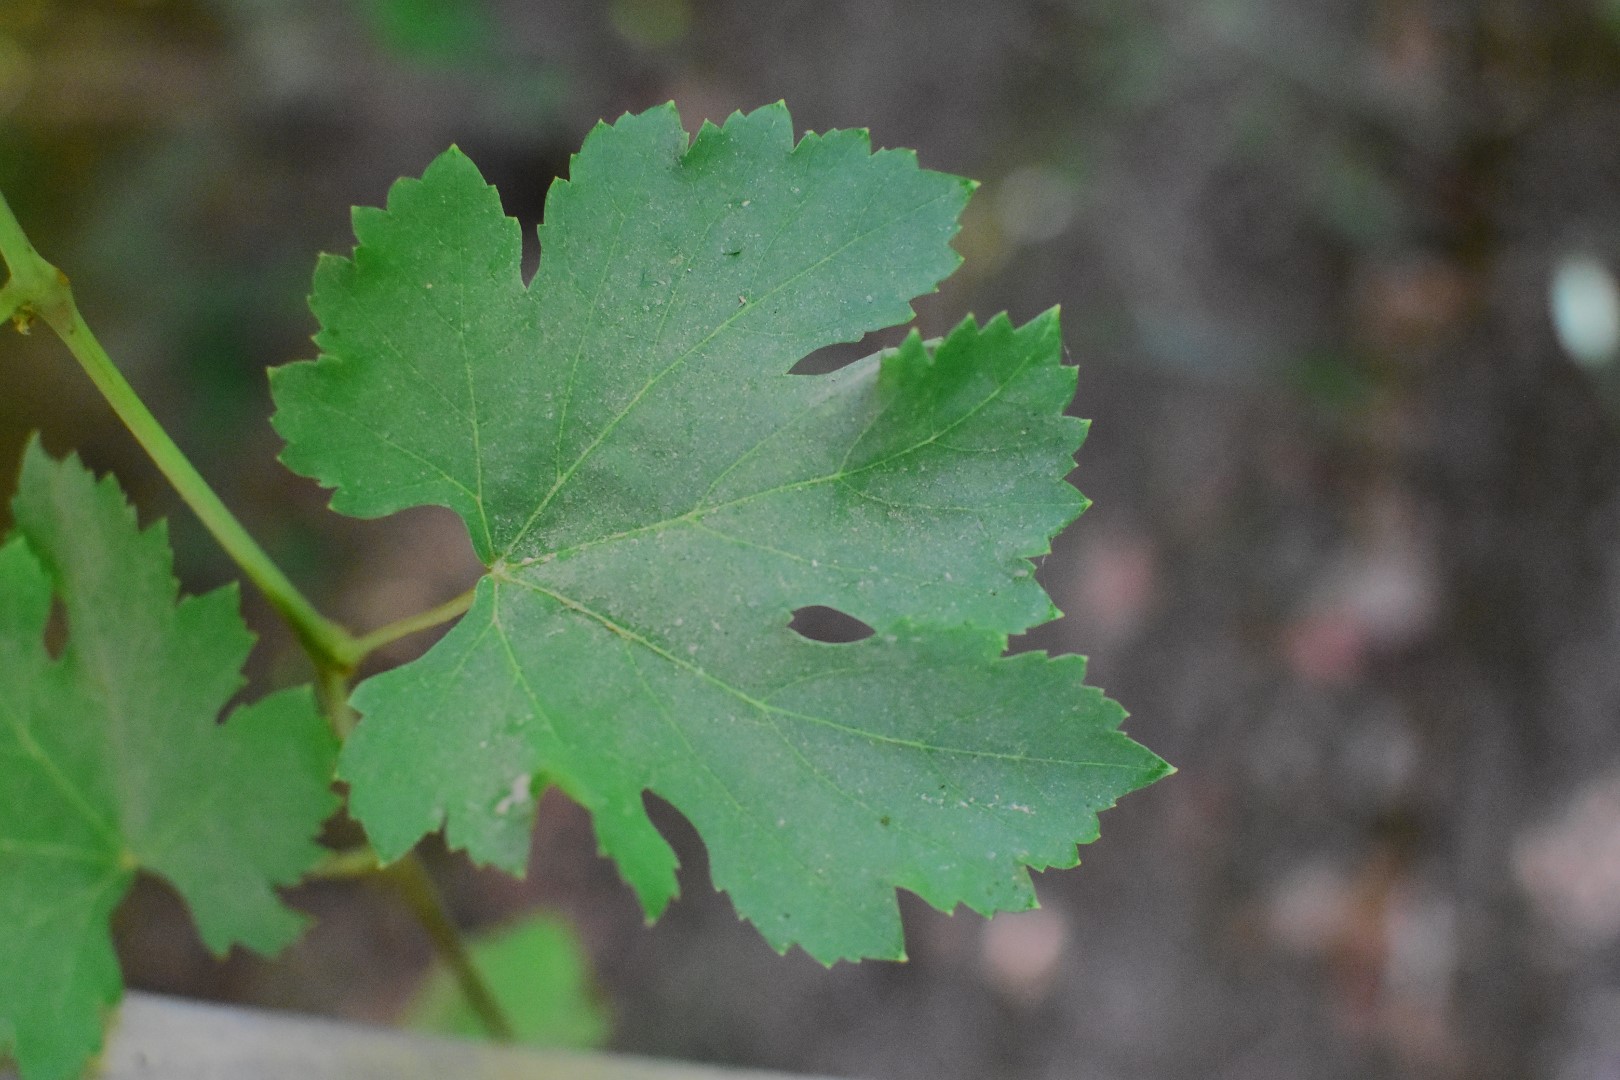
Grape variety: Deas Al-Annz